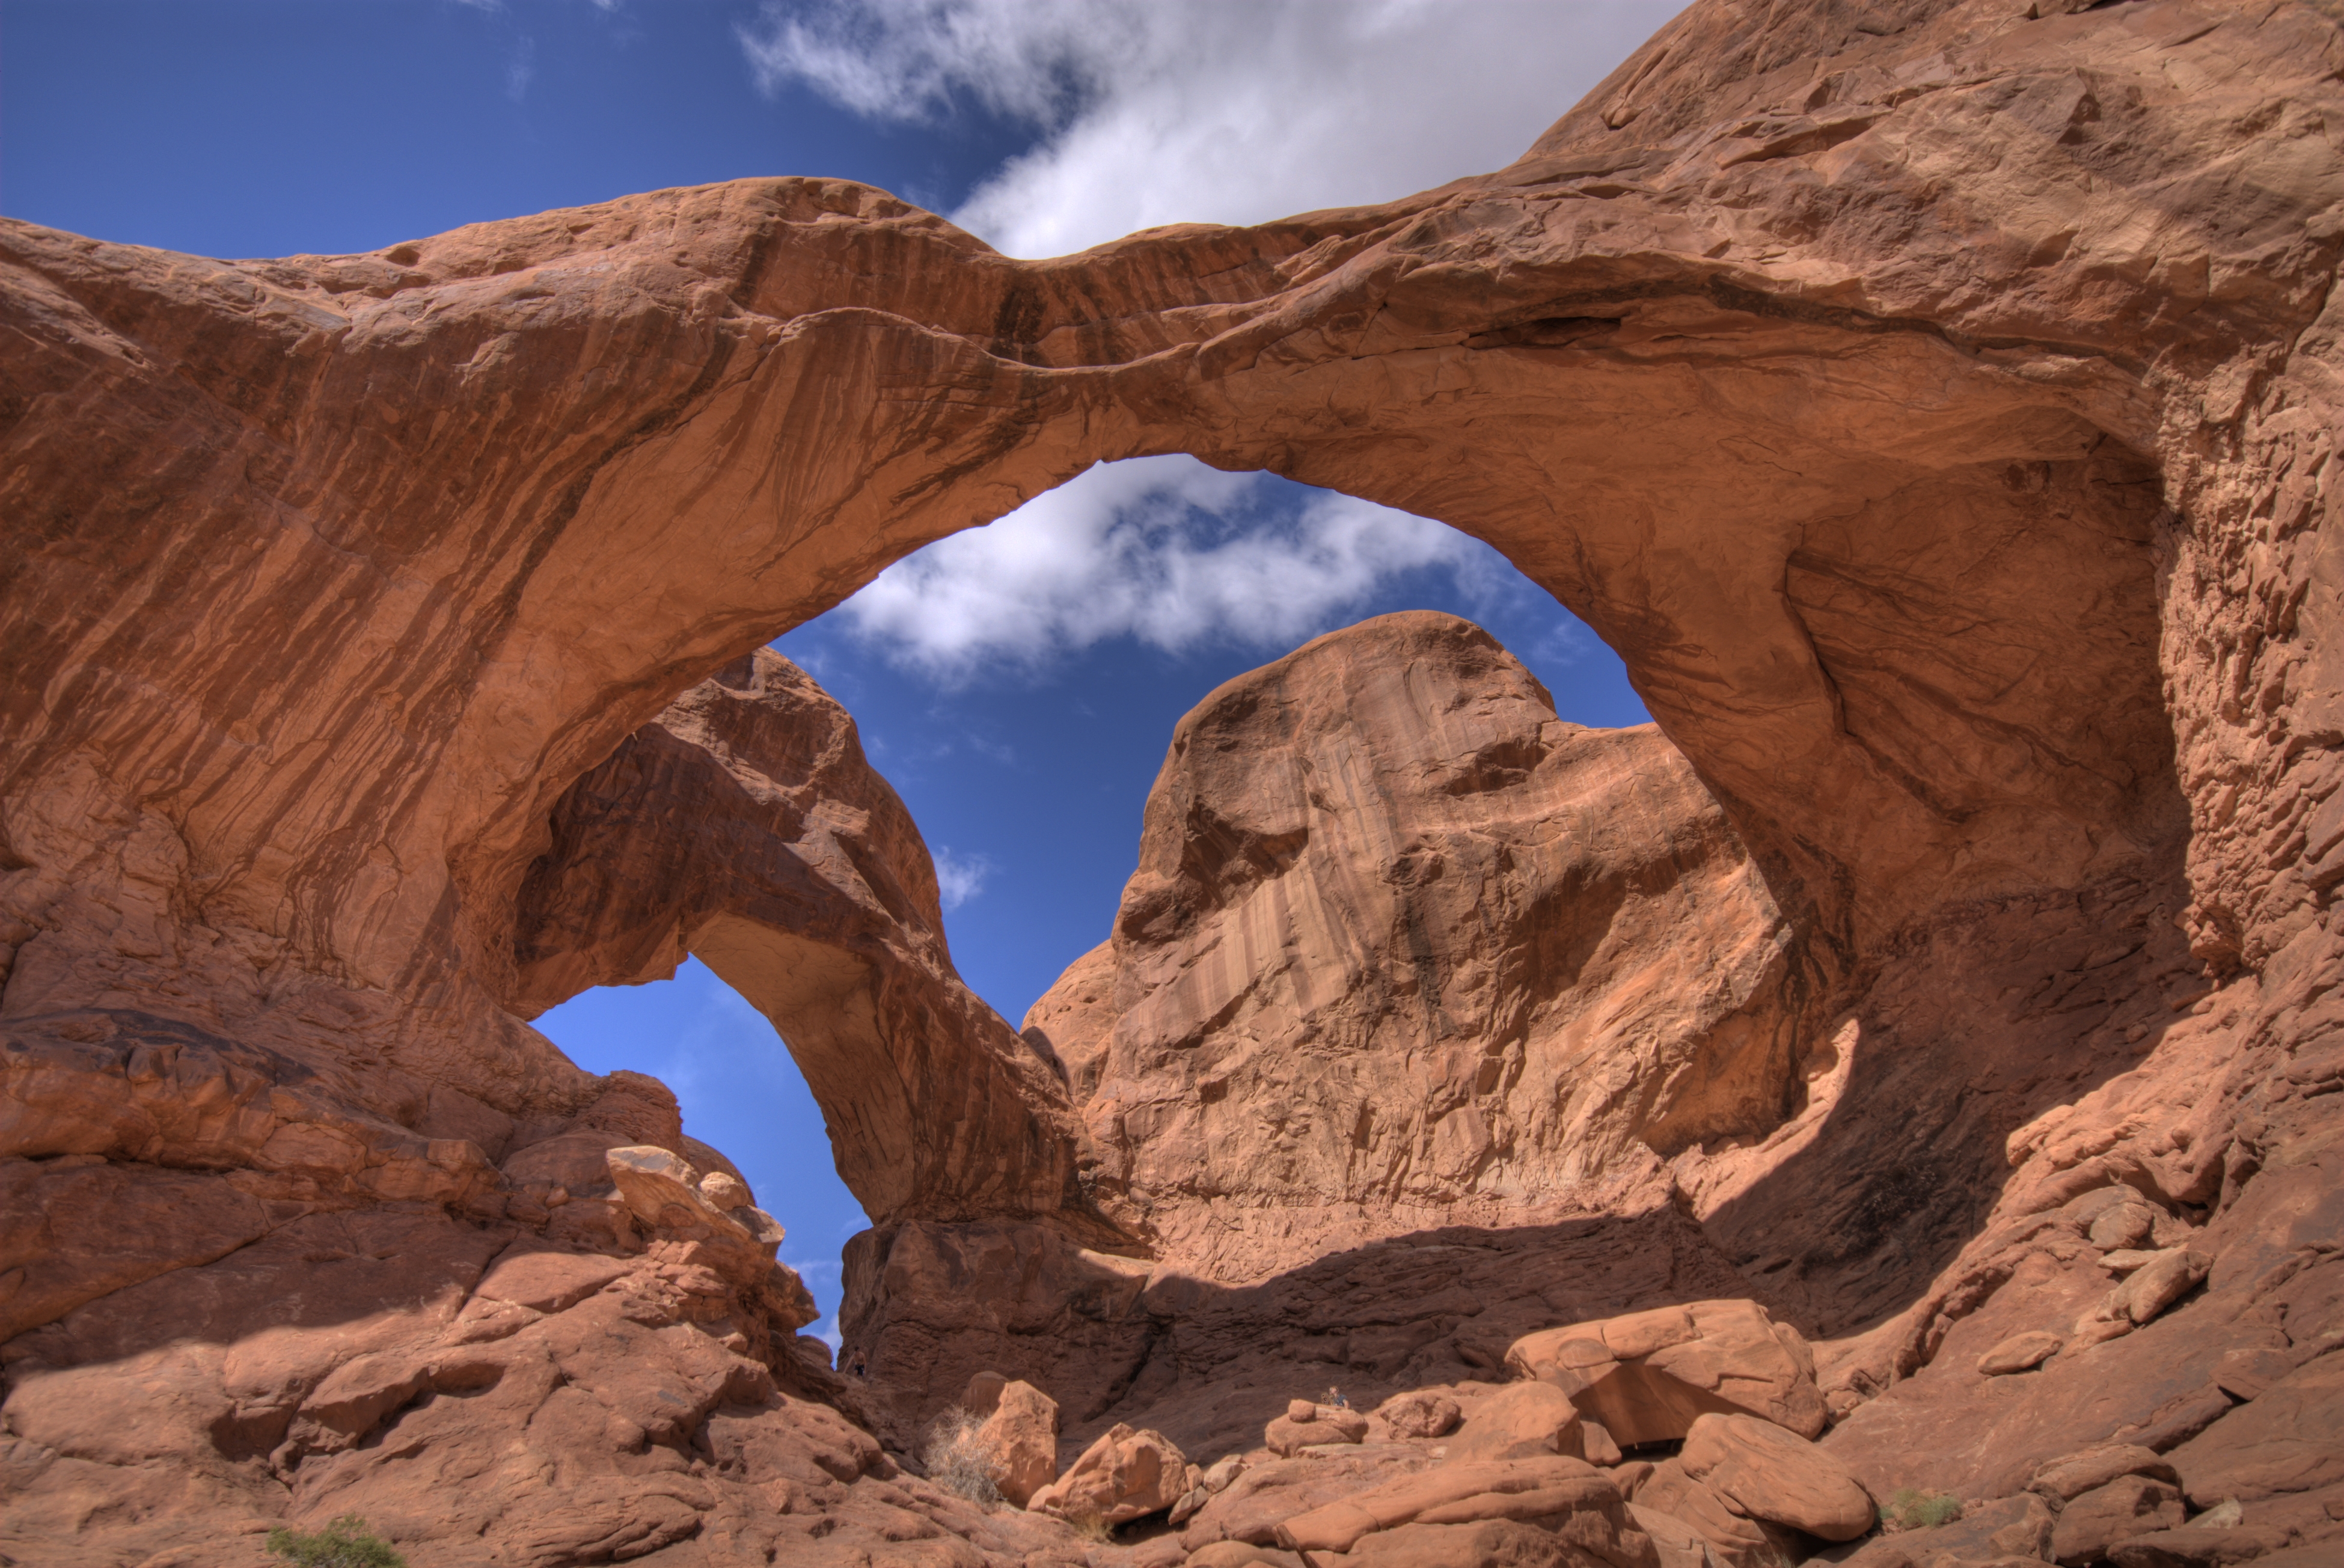
landscape, rock, valley, formation, arch, canyon, terrain, hdr, geology, arches, badlands, plateau, wadi, doublearch, landform, natural arch, geographical feature